Puerto Rican women in the military

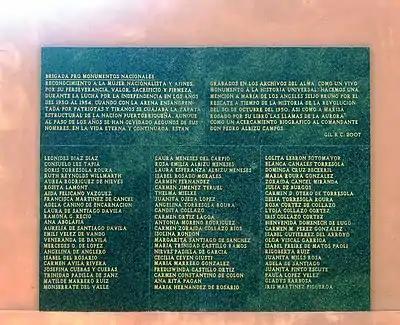
Plaque honoring the women of the Puerto Rican Nationalist Party

The Puerto Rican Nationalist Party, organized on September 17, 1922, became the largest independence group in Puerto Rico by the 1930s. Under the leadership of Dr. Pedro Albizu Campos, the party opted against electoral participation and advocated violent revolution. The women's branch of the Puerto Rican Nationalist Party was called the Daughters of Freedom. Some of the militants of this organization included Julia de Burgos, considered by many as the greatest Puerto Rican poet.